Berikon

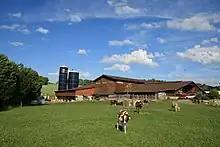
Farm in Berikon

, Berikon had an unemployment rate of 2.46%. , there were 85 people employed in the primary economic sector and about 22 businesses involved in this sector. 142 people are employed in the secondary sector and there are 33 businesses in this sector. 956 people are employed in the tertiary sector, with 191 businesses in this sector.